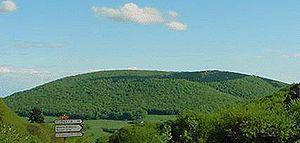
Le Morvan est un massif de basse montagne situé en Bourgogne-Franche-Comté, aux confins des départements de la Côte-d'Or, de la Nièvre, de Saône-et-Loire et de l'Yonne, entourée de dépressions péri-morvandelles constituées de plaines sédimentaires que sont à l'ouest le Bazois, au nord la Terre-Plaine, au nord-est l'Auxois, au sud-est l'Autunois et au sud, le Charolais.
La Saône-et-Loire est l'un des quatre départements de la région Bourgogne, et celui situé le plus au sud.
La route départementale 27, ou RD 27, est une route départementale de la Nièvre. Longue de 36 km, elle parcourt une partie du Haut-Morvan en reliant Château-Chinon à Luzy.
Le sentier de grande randonnée 13 relie Fontainebleau à Bourbon-Lancy sur une distance d'environ 423 km. Il traverse les départements de Seine-et-Marne, du Loiret, de l'Yonne, de la Nièvre et de Saône-et-Loire.
Bibracte était la capitale du peuple celte des Éduens, développé surtout au Iᵉʳ siècle av. J.-C.. Centre névralgique du pouvoir de l'aristocratie éduenne, c'était aussi un important lieu d'artisanat et de commerces où se côtoyaient mineurs, forgerons et frappeurs de monnaies sur une superficie de près de 135 hectares.
Le sentier de grande randonnée 131 relie l'oppidum de Bibracte situé sur le Mont Beuvray à Issy-l'Évêque via Autun.
Le mont Beuvray, qui culmine à 821 mètres, fait partie du massif du Morvan, en Bourgogne-Franche-Comté. Il se trouve sur les communes de Saint-Léger-sous-Beuvray et de Glux-en-Glenne et Larochemillay. Son sommet correspond à l'ancien oppidum gaulois de Bibracte, capitale des Éduens.